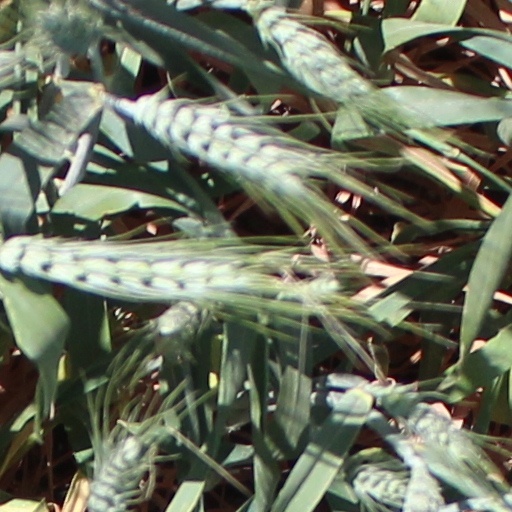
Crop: wheat